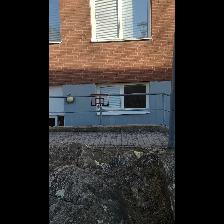
Label: NonHuman